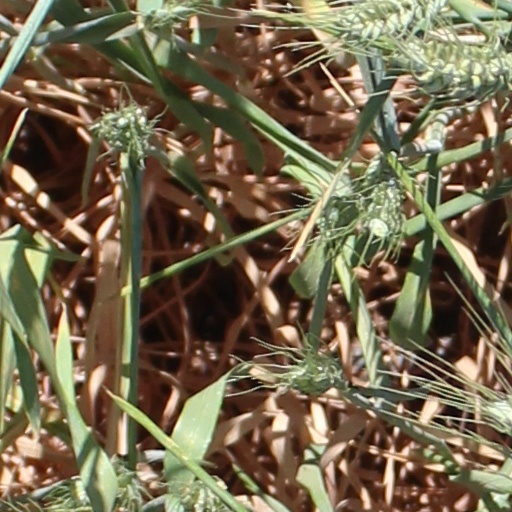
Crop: wheat